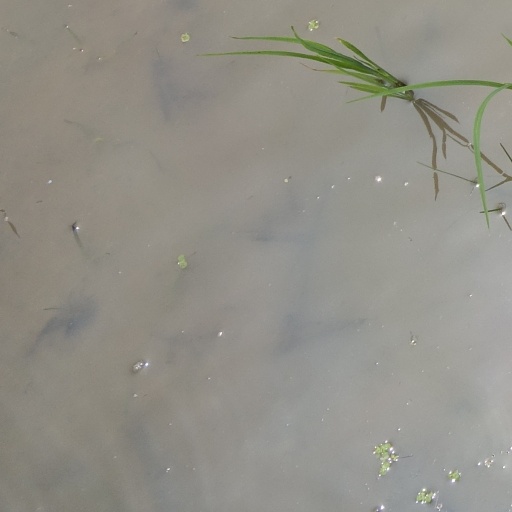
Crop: rice